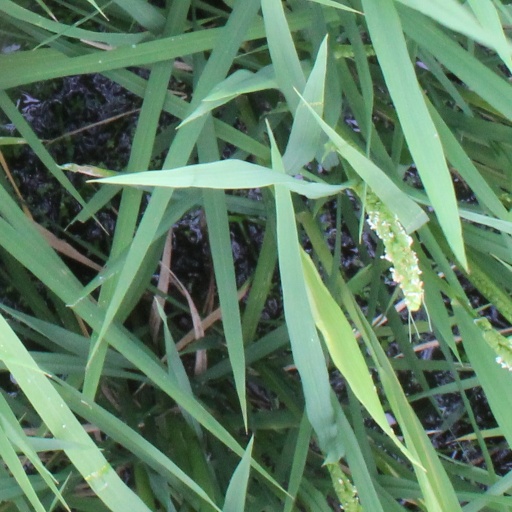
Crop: rice